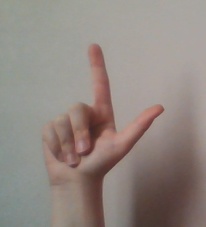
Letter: laam